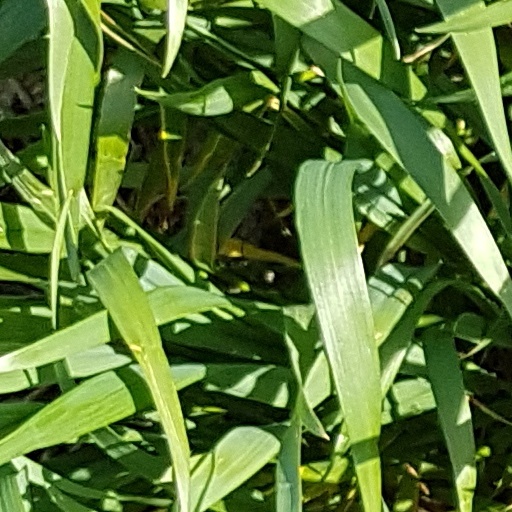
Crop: wheat